Nicola Beer

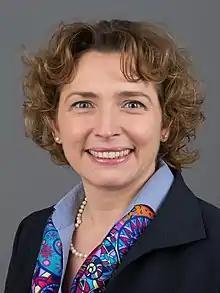
Beer in 2016

Nicola Beer (born 23 January 1970) is a German lawyer and politician of the Free Democratic Party (FDP) who has been serving as a vice president of the European Investment Bank since 2024, under the leadership of president Nadia Calviño.